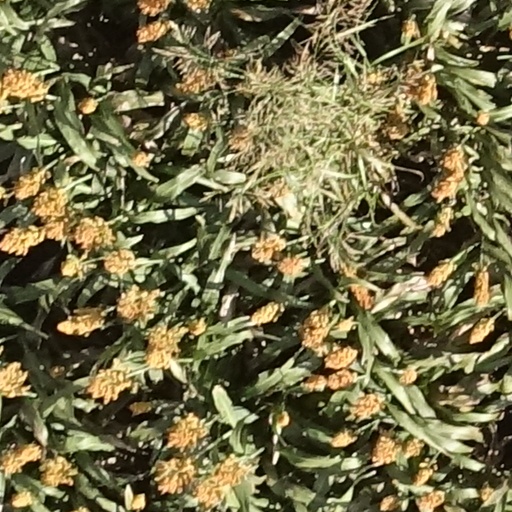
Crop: sorghum